Henry Bergh

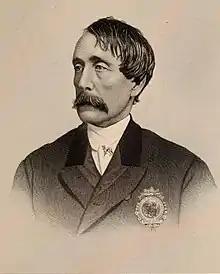
Bergh by George Edward Perine

Henry Bergh (August 29, 1813 – March 12, 1888) founded the American Society for the Prevention of Cruelty to Animals (ASPCA) in April, 1866, three days after the first effective legislation against animal cruelty in the United States was passed into law by the New York State Legislature.